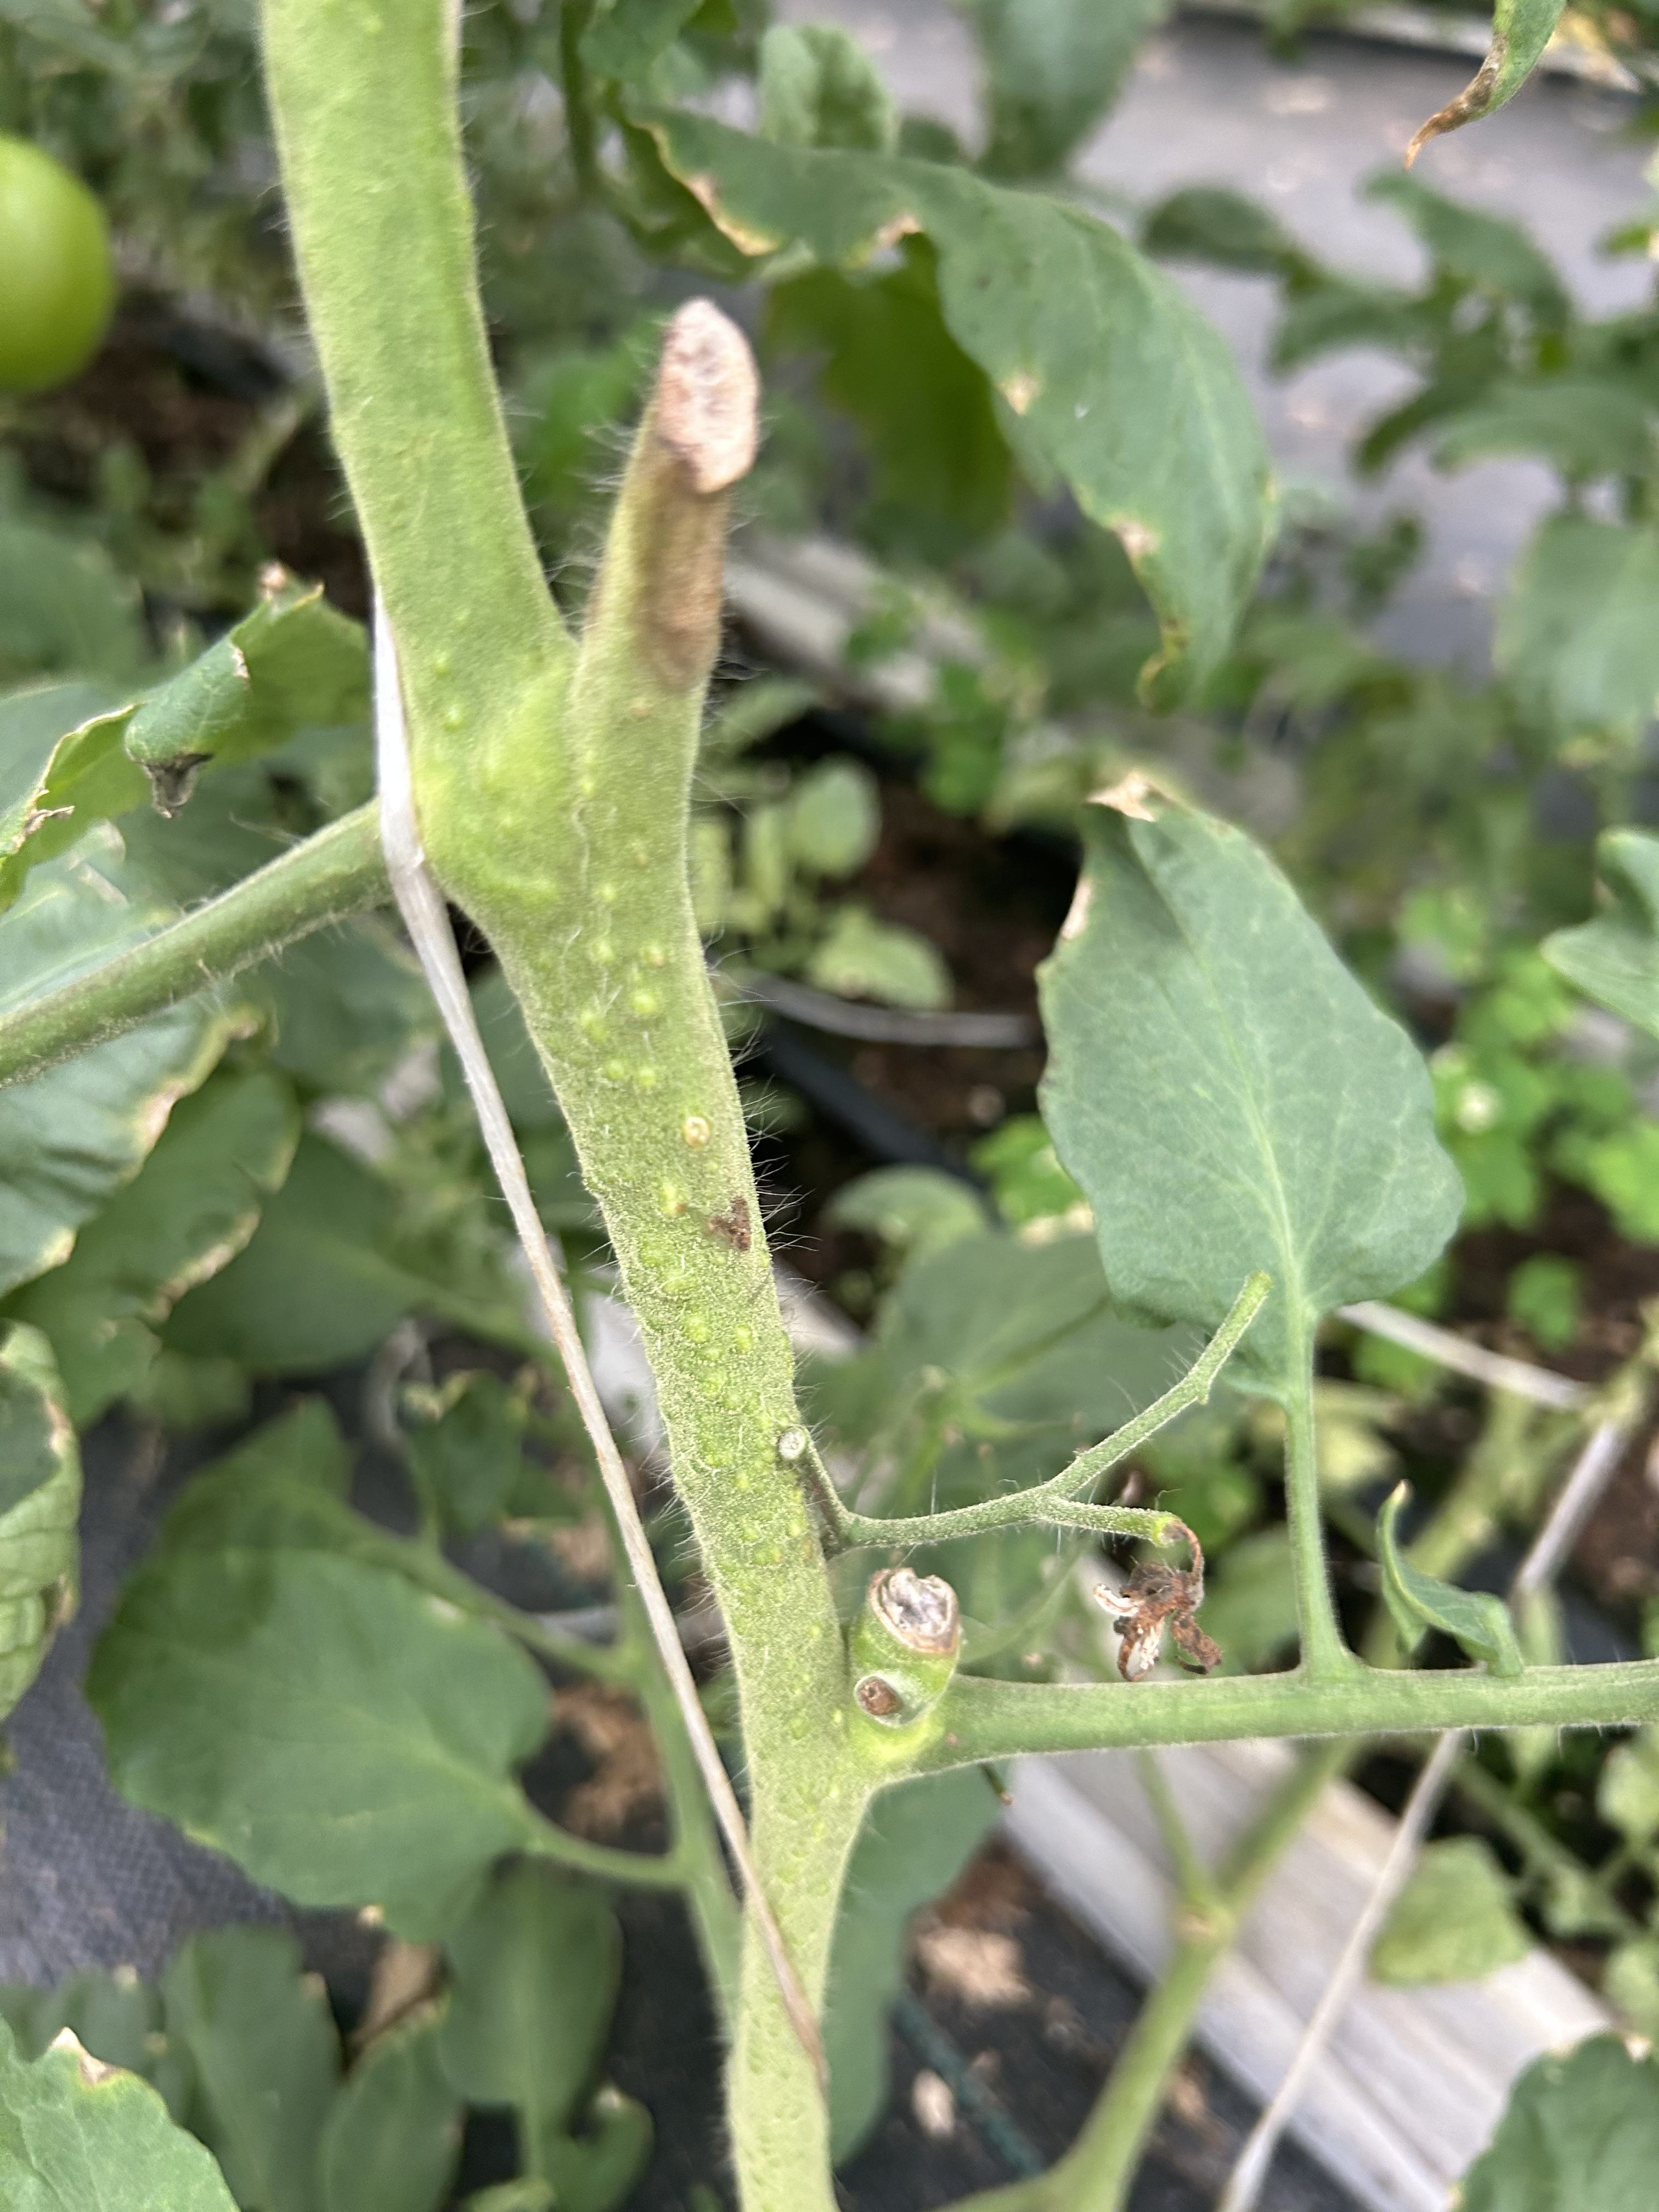
Disease: Wilt